Exorcism of the Syrophoenician woman's daughter

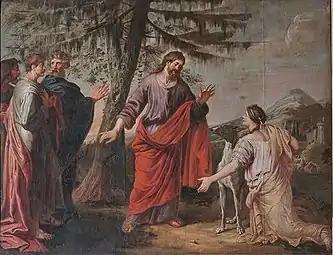
"The Woman of Canaan" by Michael Angelo Immenraet, 17th century

The exorcism of the Syrophoenician woman's daughter is one of the miracles of Jesus and is recounted in the Gospel of Mark in chapter 7 (Mark 7:24–30) and in the Gospel of Matthew in chapter 15 (Matthew 15:21–28). In Matthew, the story is recounted as the healing of a Canaanite woman's daughter. According to both accounts, Jesus exorcised the woman's daughter whilst travelling in the region of Tyre and Sidon, on account of the faith shown by the woman.